Hirth 2702

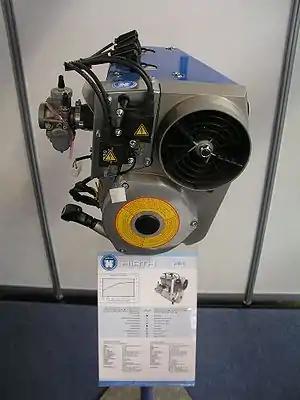
Hirth 2702

The Hirth 2702 and 2703 are a family of in-line twin cylinder, two stroke, carburetted aircraft engines designed for use on ultralight aircraft and especially two seat ultralight trainers, single seat gyrocopters, and small homebuilts. It is manufactured by Hirth of Germany.